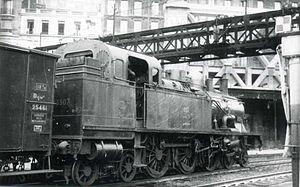
Locomotive à vapeur 33907 EST serie 11s bis gare de Paris-Est.
Les Baltic série 11 numéros 3901 à 3940 sont des locomotives à vapeur construites pour le compte de la Compagnie des chemins de fer de l'Est de 1905 à 1906 par la SACM à Belfort pour les numéros 3901 à 3920 et de 1909 à 1910 par les ateliers R. Hartmann à Chemnitz en Saxe pour les numéros 3921 à 3940. Ces 2 sous-séries présentaient entre elles des différences minimes. En 1913 à la suite de l'application de la surchauffe elles furent réimmatriculées série 11 S Bis numéros 33 901 à 33 940.
Il s'agit des locomotives acquises par les anciennes compagnies et réformées avant la création de la SNCF le 1ᵉʳ janvier 1938.